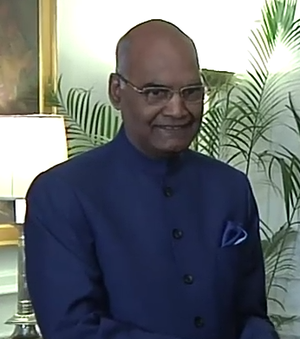
L'Inde, officiellement la république de l'Inde, est un pays d'Asie du Sud qui occupe la majeure partie du sous-continent indien. Sa capitale est New Delhi. L'Inde est le deuxième pays le plus peuplé et le septième pays le plus grand du monde. Le littoral indien s'étend sur plus de sept mille kilomètres. Le pays a des frontières communes avec le Pakistan au nord-ouest, la Chine au nord et à l'est-nord-est, le Népal au nord-est, le Bhoutan, le Bangladesh et la Birmanie à l'est-nord-est. Sur l'océan Indien, l'Inde est à proximité des Maldives au sud-sud-ouest, du Sri Lanka au sud et de l'Indonésie au sud-est. L'Inde revendique également une frontière avec l'Afghanistan au nord-ouest. L'Inde dispose de l'arme nucléaire depuis 1974 après avoir fait des essais officiels.